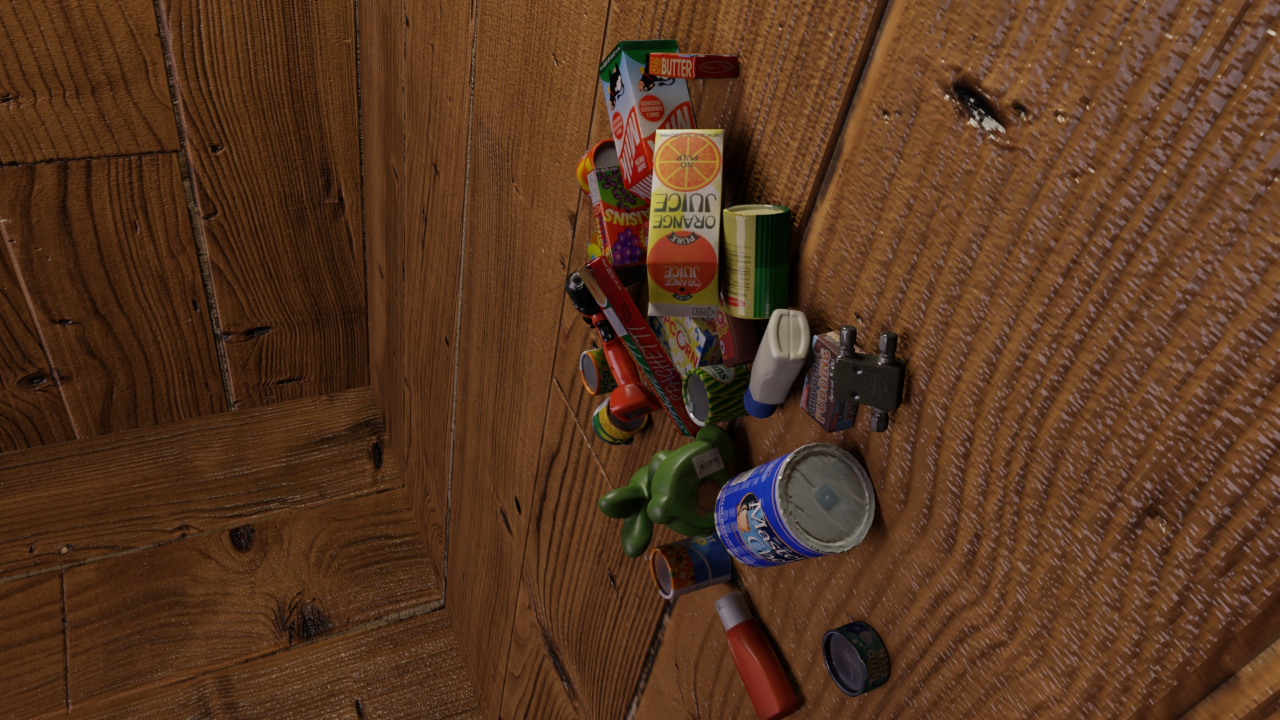
Question:
What are the five normalized (x, y) points between 0 and 1 in the image that establish the grasp plane for the carton of milk? Your answer should be as Grasp center: [], Left finger base: [], Right finger base: [], Left finger tip: [], Right finger tip: [].
Answer: Grasp center: [0.491406, 0.195833], Left finger base: [0.485938, 0.238889], Right finger base: [0.498437, 0.148611], Left finger tip: [0.517969, 0.230556], Right finger tip: [0.534375, 0.140278]